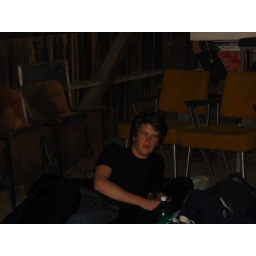
White water Trip 2006, sleeping over @ BoonsboroWhite water Trip 2006, sleeping over @ Boonsboro